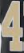
Number: 4